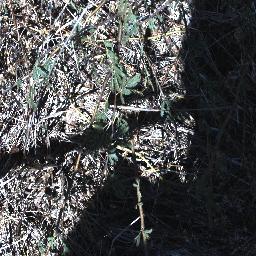
Label: prickly_acacia